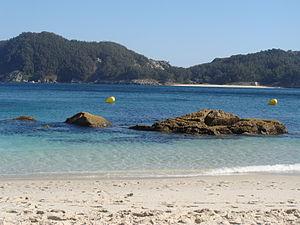
Les Îles Cies sont plusieurs îles, appartenant à la municipalité de Vigo, une ville de la communauté autonome espagnole de Galice, dans la province de Pontevedra. Elles forment un archipel situé dans l'embouchure de l'estuaire portant le même nom, dans les Rías Bajas. Cet archipel est composé de trois îles distinctes : l'île du Nord, appelée Monteagudo, l'île médiane, appelée Do Faro, et l'île du Sud, San Martiño.